Sweet chestnut

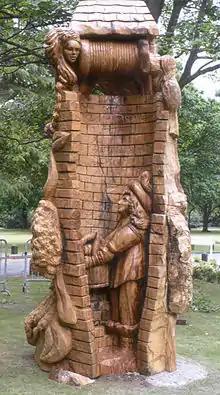
A sweet chestnut carved by English artist Steve Field to commemorate the English Civil War, and depicting Prince Rupert hiding from the Roundheads in the well at Wollescote Hall in Stourbridge, West Midlands, England.

Pollen data indicates that the first spreading of "Castanea sativa" due to human activity started around 2100–2050 B.C. in Anatolia, northeastern Greece and southeastern Bulgaria. Compared to other crops, the sweet chestnut was probably of relatively minor importance and distributed very heterogeneously throughout these regions. The first charcoal remains of sweet chestnut only date from around 850–950 B.C., making it very difficult to infer a precise origin history. A newer but more reliable source are the literary works of Ancient Greece, with the richest being Theophrastus's "Historia plantarum", written in the third century B.C. Theophrastus focuses mainly on the use of sweet chestnut wood as timber and charcoal, only mentioning the use of the fruit once when commenting on the digestive difficulties it causes, but praising its nourishing quality. Several Greek authors wrote about medicinal properties of the sweet chestnut, specifically as a remedy against lacerations of the lips and of the oesophagus.